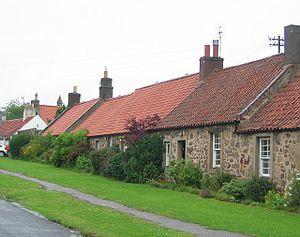
Tranent est une ville britannique de l’East Lothian, en Écosse. Elle est près de la route A1 et environ à 18 km d’Édimbourg. Elle est l’une des plus anciennes villes de l’East Lothian, et a été construite à environ 90 mètres au-dessus du niveau de la mer.